Korea: The Mobile War

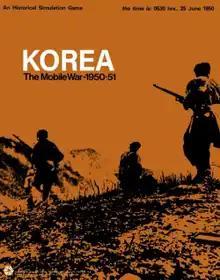
Cover of "flat-pack" box edition, 1971

Korea: The Mobile War is a board wargame published by Simulations Publications Inc. (SPI) in 1969 that simulates the Korean War.